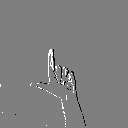
ASL letter: l